Latch seal

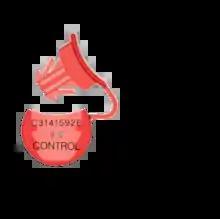
Latch seal GST

Latch seals may be monolithic and consist of several elements (a case and the insert). For sealing is used the sealing wire. The case color and the insert can be of the same color or different colors. The operating principle is simple. Insert is fixed inside the body due to the special design of both elements, which does not allow re-extract the insert from the casing without visible traces or without damage. The design often resembles the shape of an anchor.